Luis Sandoval (broadcaster)

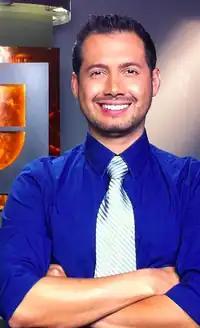
Luis Sandoval

Luis Raúl Sandoval Vallejo (born 20 October 1980), is a Mexican actor, reporter and entertainer. He is currently a reporter for the morning TV Show "¡Despierta América!", a production of Univision, and a host to the Buena Vibra show on the KLVE radio station in Los Angeles. He was also the host for the TV show "Lánzate" from Telefutura (now known as UniMás).